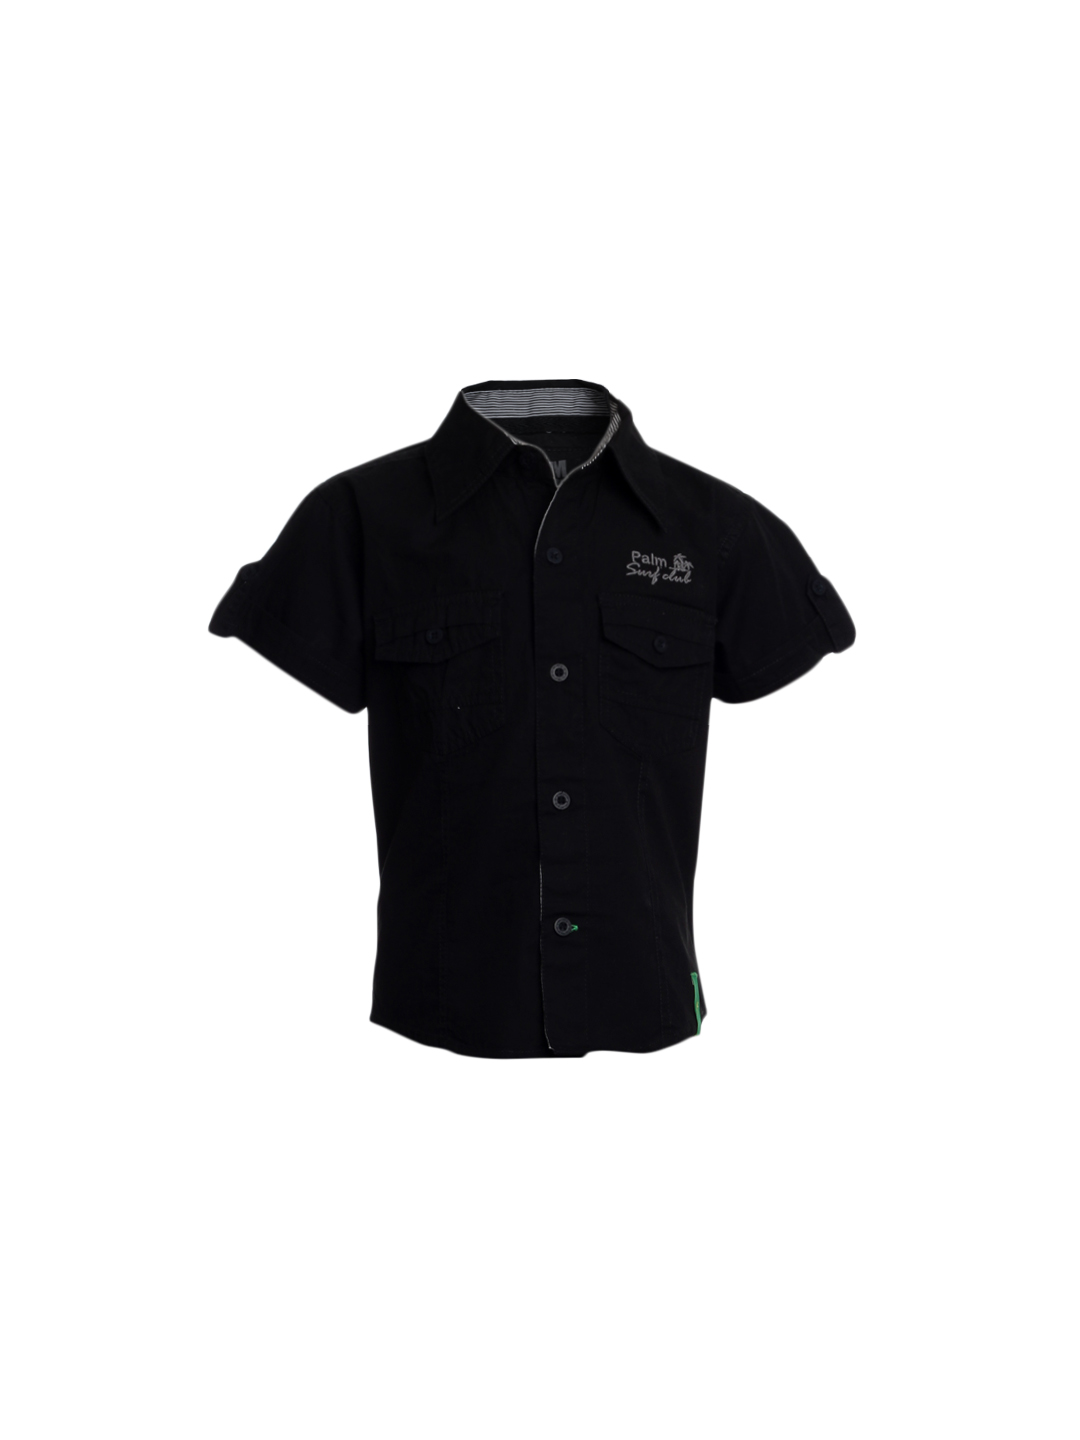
Gini and Jony Boys Black Shirt
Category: Apparel / Topwear / Shirts
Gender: Boys
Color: Black
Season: Summer 2012
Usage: Casual